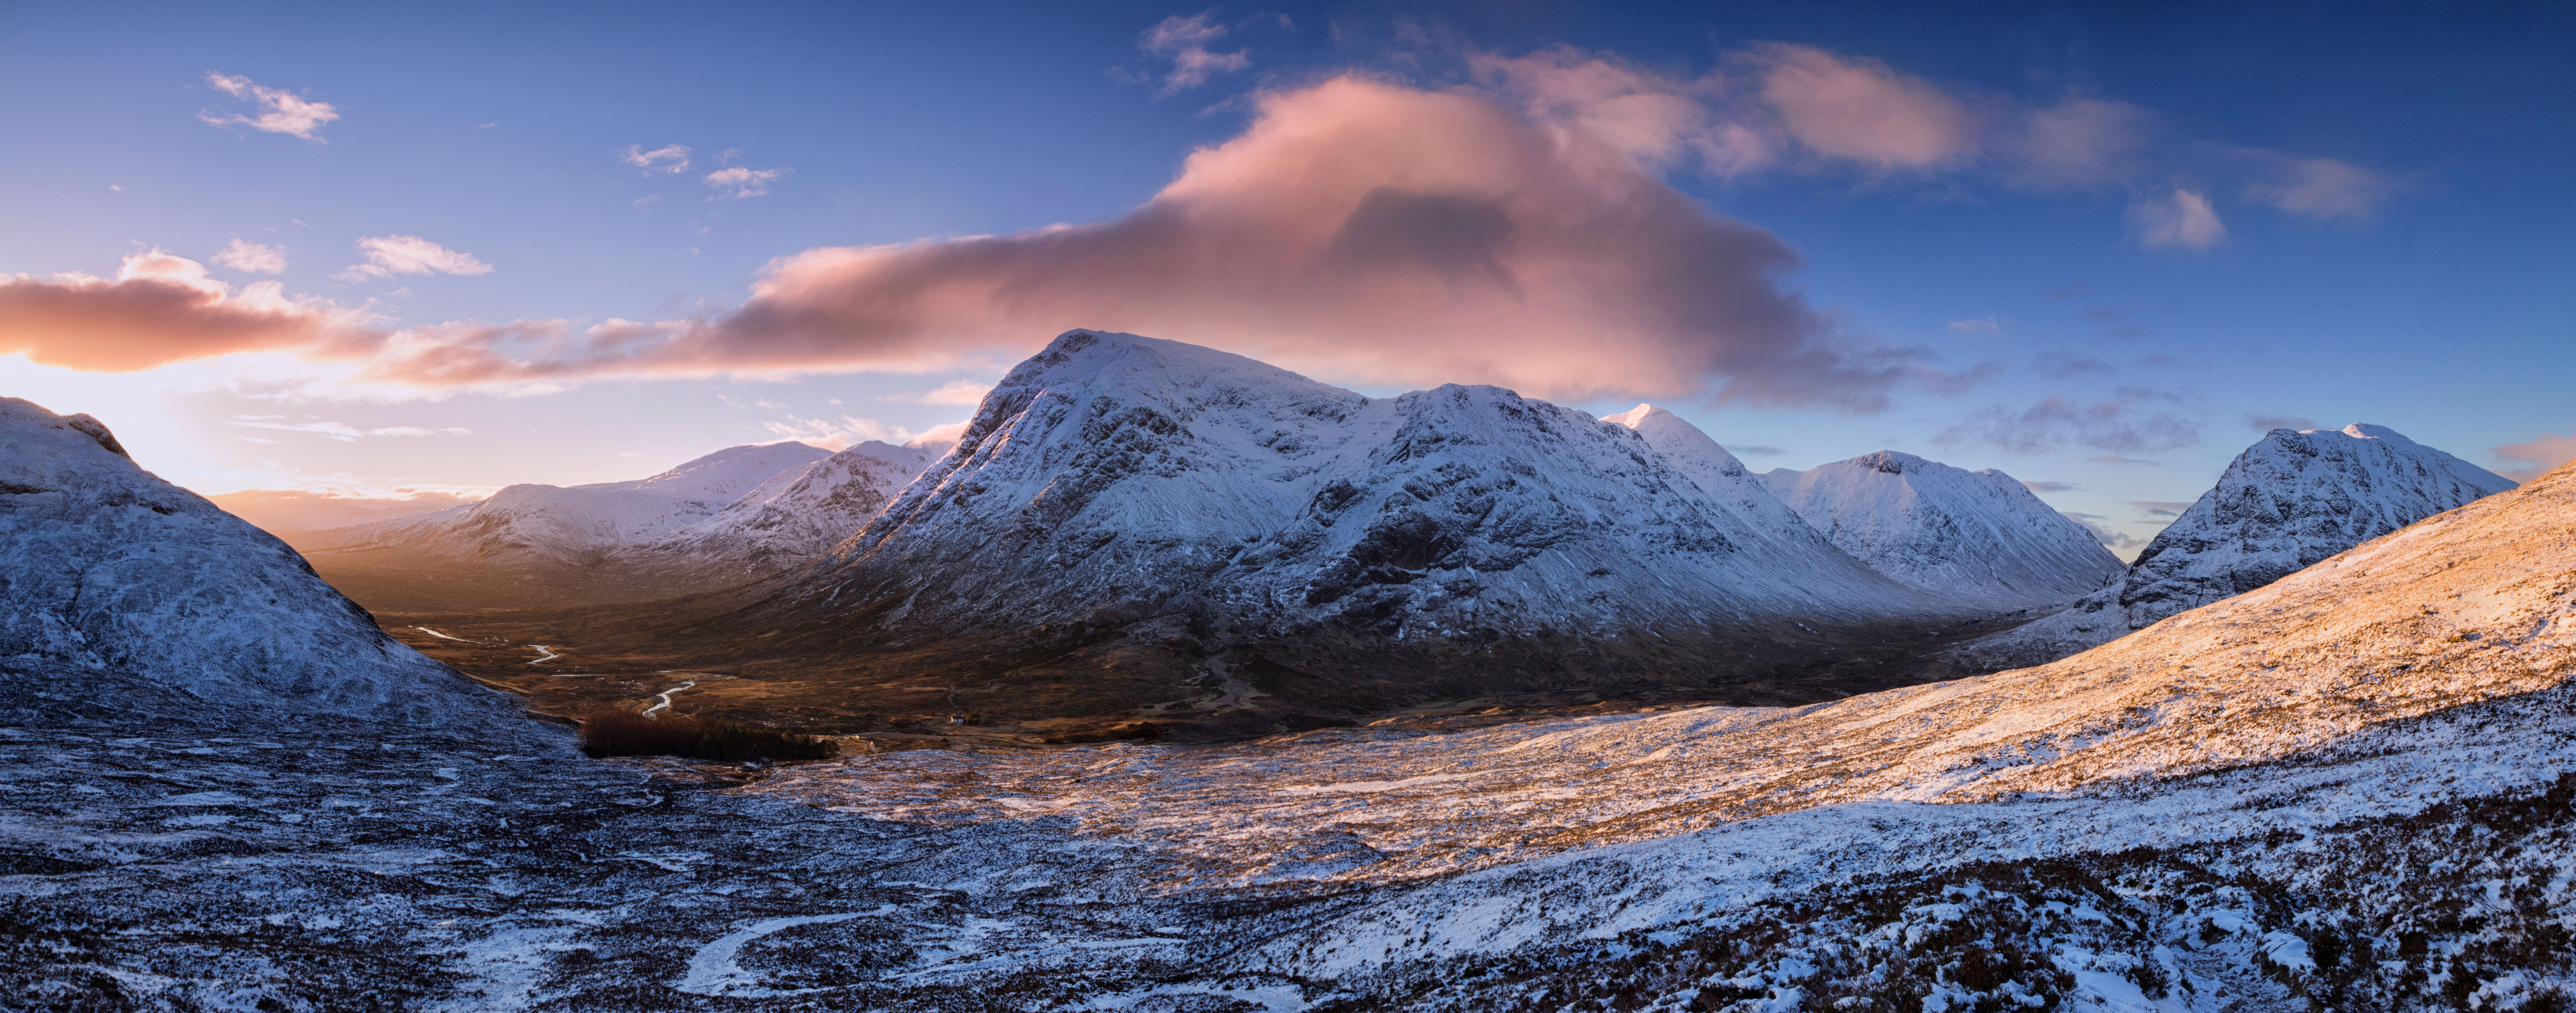
landscape, nature, wilderness, mountain, snow, cloud, sunrise, sunlight, morning, dawn, mountain range, ridge, summit, cool image, alps, plateau, scotland, fell, i, glencoe, buachailleetivemor, westhighlands, landform, geographical feature, mountainous landforms